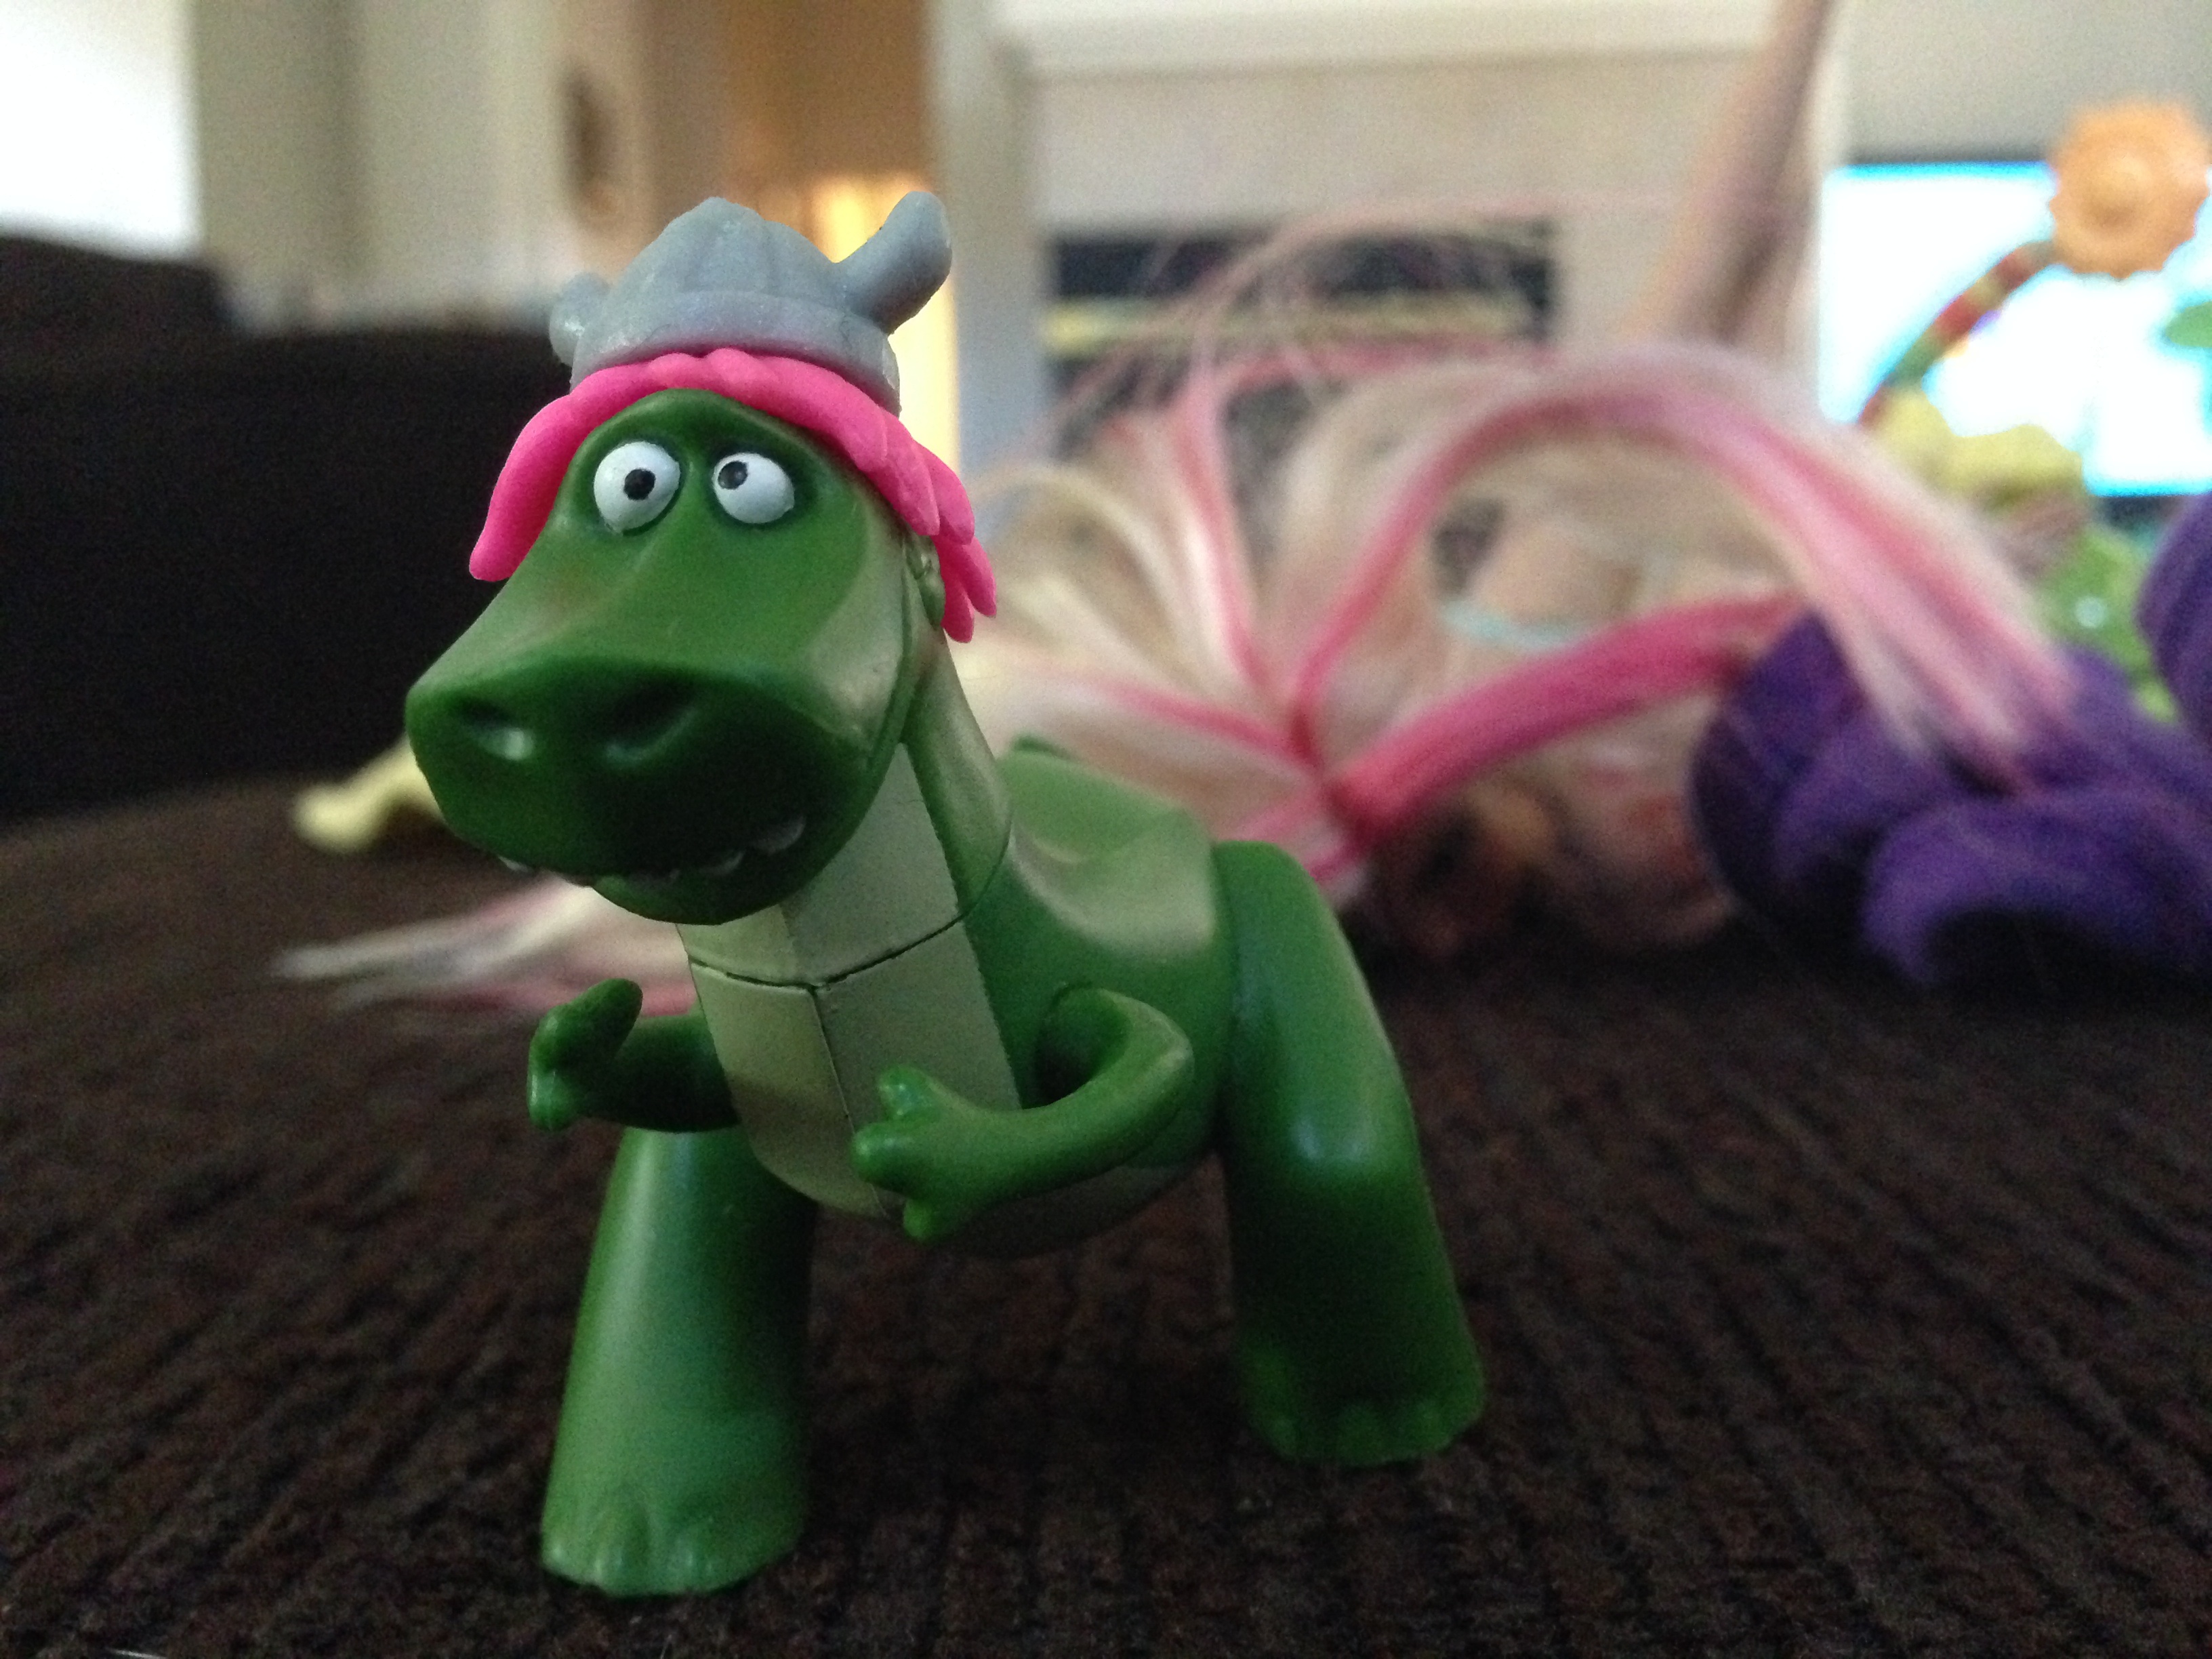
green, horse, toy, textile, pony, figurine, plush, stuffed toy, horse like mammal